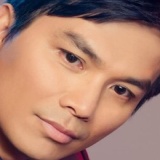
ca sĩ Mạnh Quỳnh